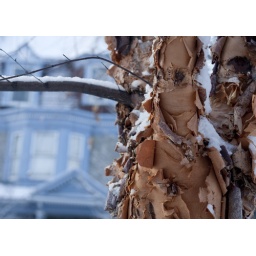
paper barl maple in the snow with blue gabels